Gangotri Glades Stadium

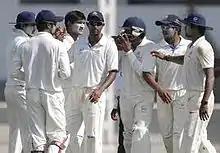
Karnataka Cricket Team

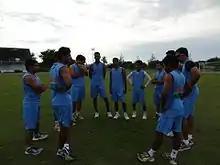
Practise session of U19 players

Quarter-Final-Bengal Under-19s v Madhya Pradesh Under-19s="Madhya Pradesh Under-19s won by 9 wickets"